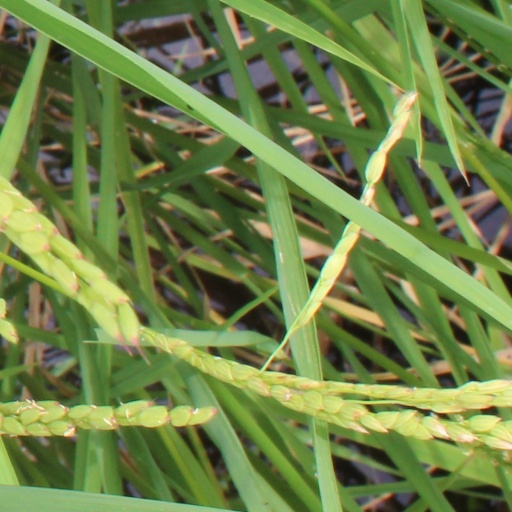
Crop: rice